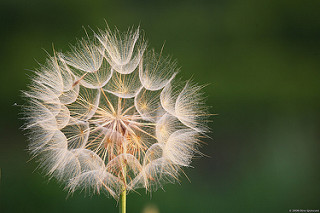
Flower: dandelion